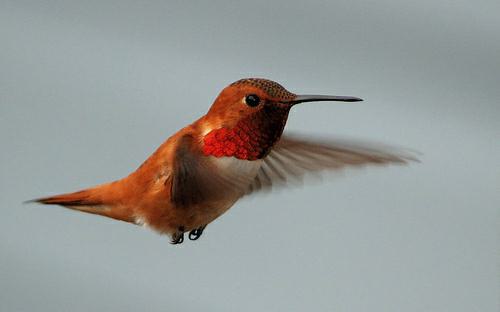
A photo of a rufous hummingbird